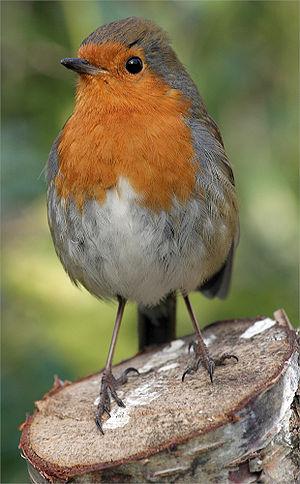
Un animal national est un animal choisi par une communauté comme son emblème en raison de sa représentativité, soit parce qu'il est caractéristique du territoire considéré, soit encore pour la Nouvelle Zélande le kiwi. Certains pays ont plusieurs animaux nationaux.